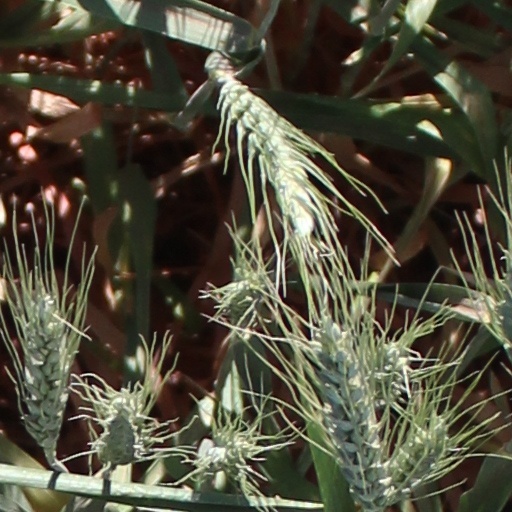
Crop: wheat